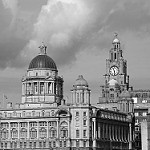
Scene: Outdoor